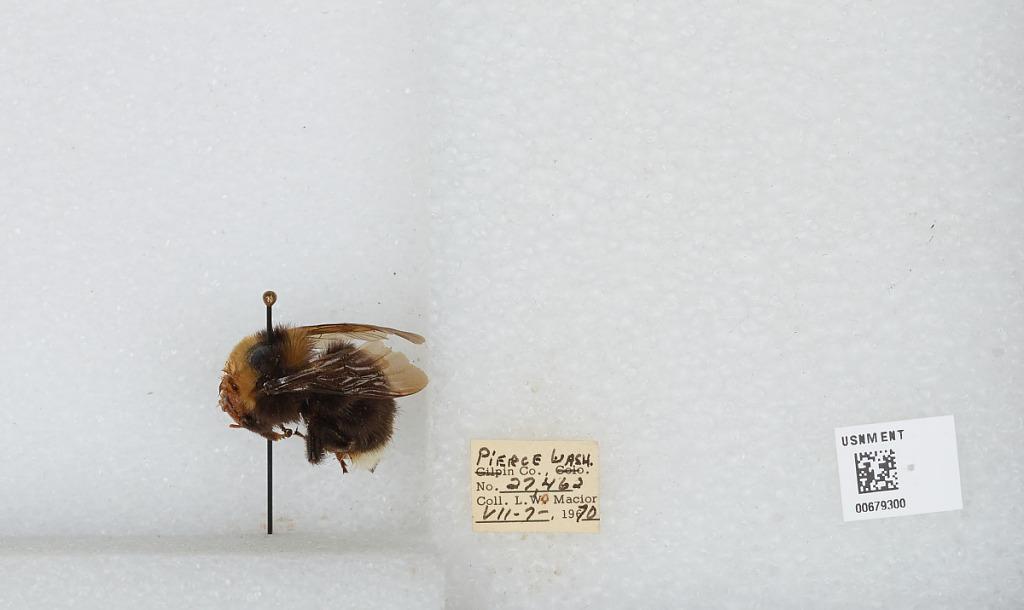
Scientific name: Bombus (Bombus) occidentalis Greene
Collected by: L. Macior
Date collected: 1970-7-7
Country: United States
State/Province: Washington
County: Pierce
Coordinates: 47.05, -122.12